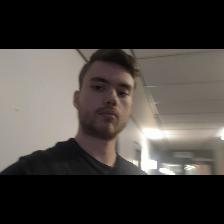
Label: Human